Operation Neptune (espionage)

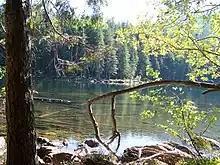
Czech Republic lake Černé jezero - eastern bank

Operation Neptune was a 1964 disinformation operation by the secret services of Czechoslovakia (State Security) and the Soviet Union (KGB) and involved fake Nazi-era documents that were found in submerged chests.